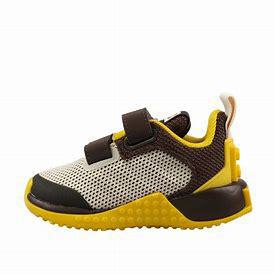
Brand: Adidas
Model: Lego Sport Pro